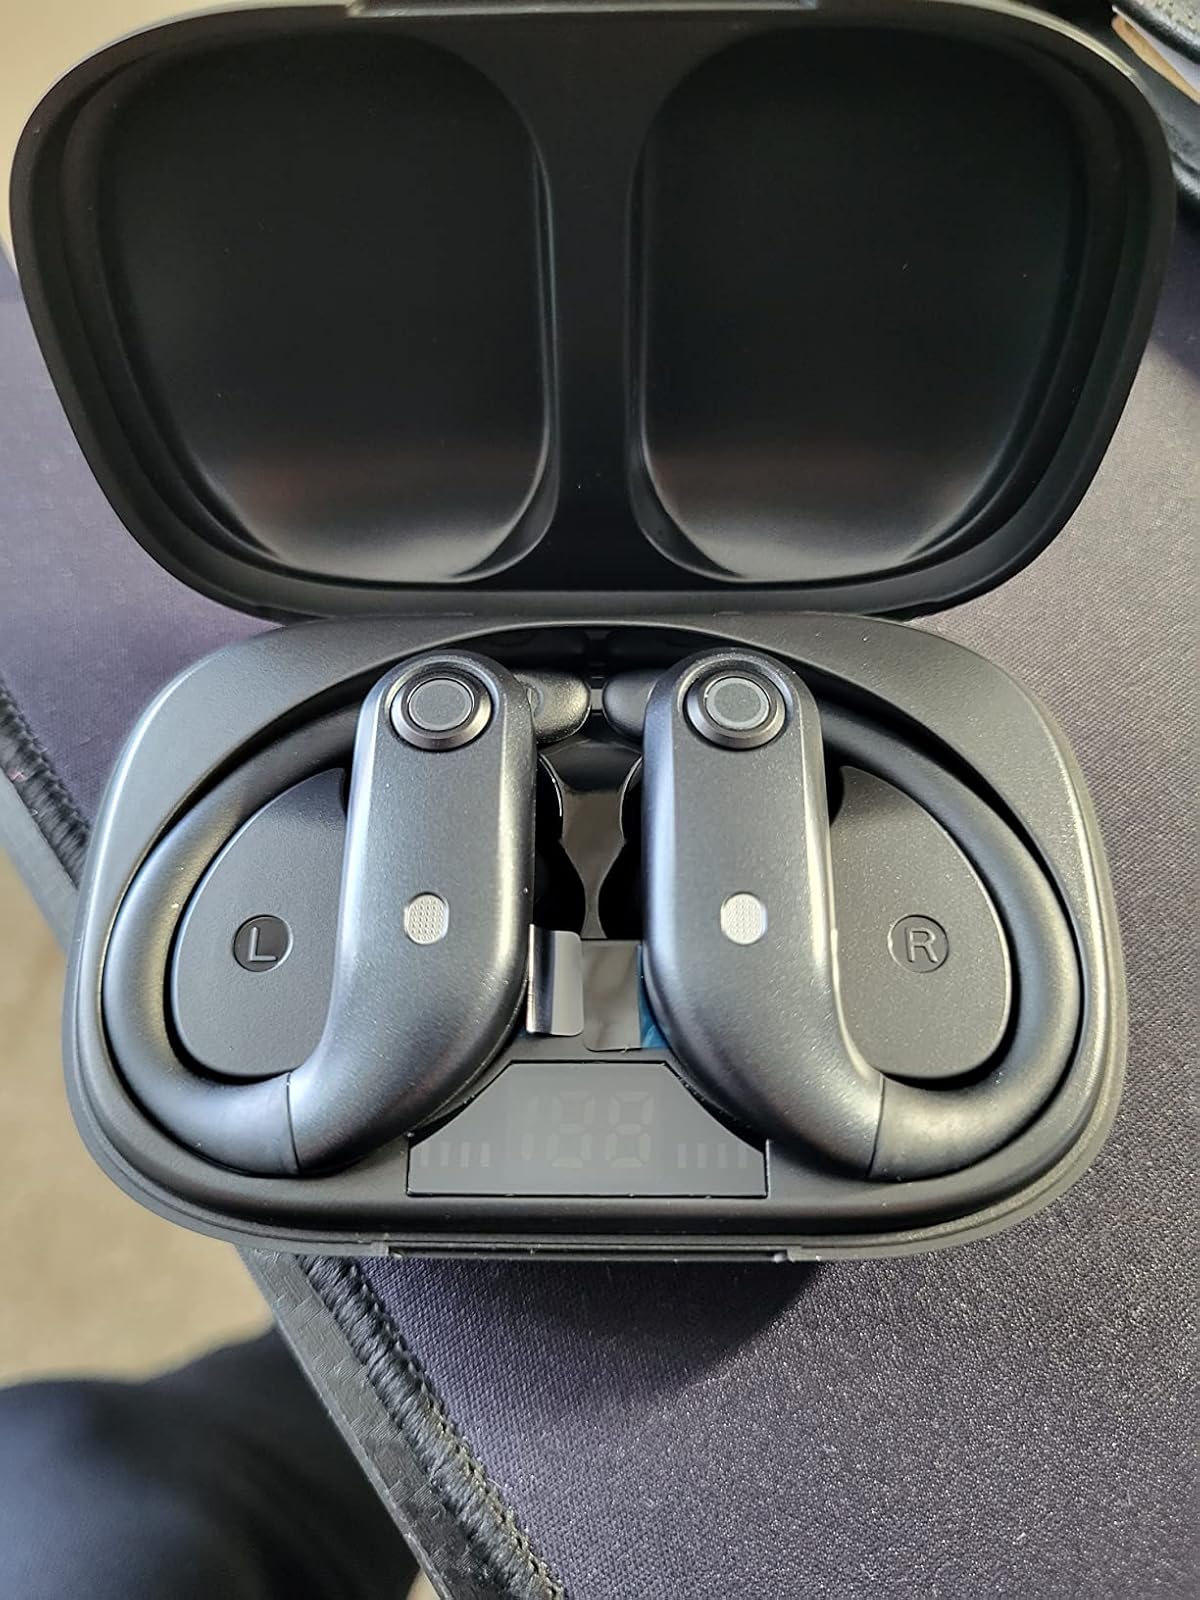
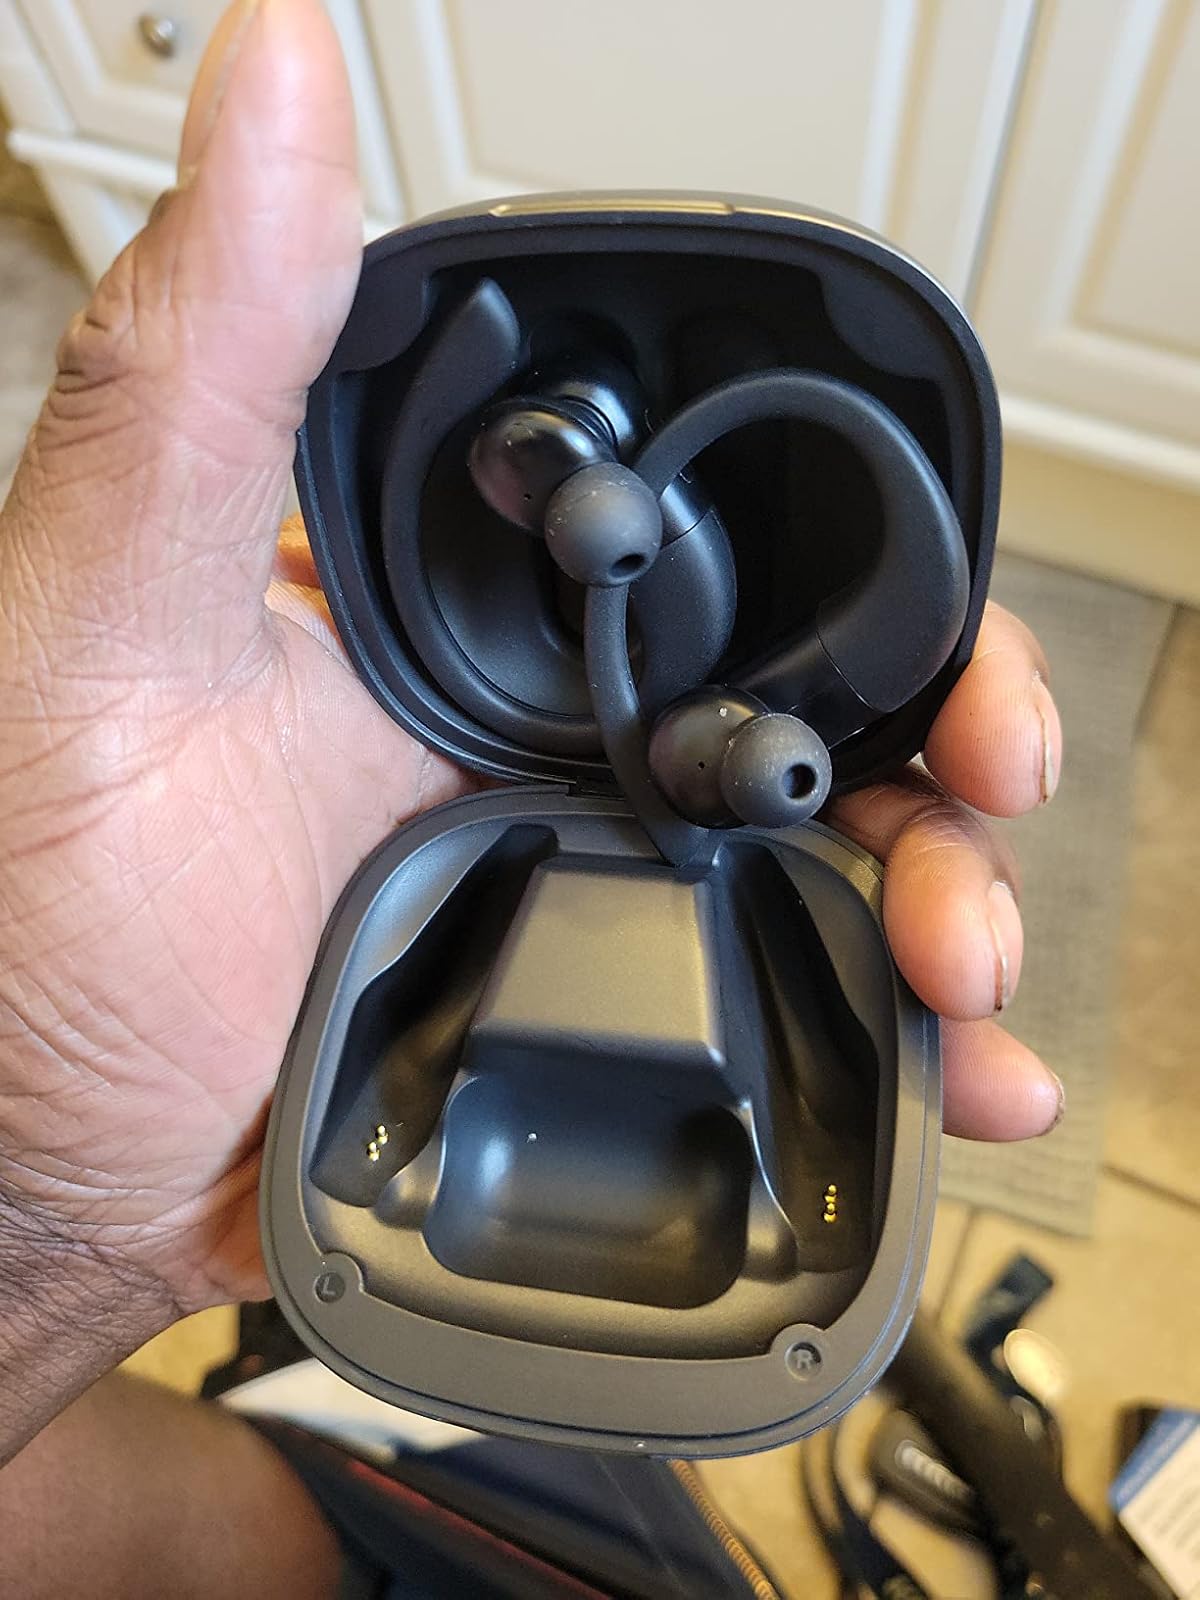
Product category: earbuds
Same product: no